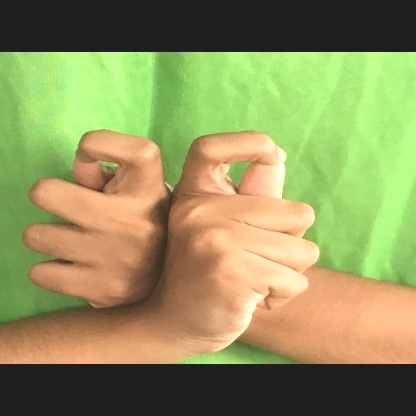
Mudra: Berunda